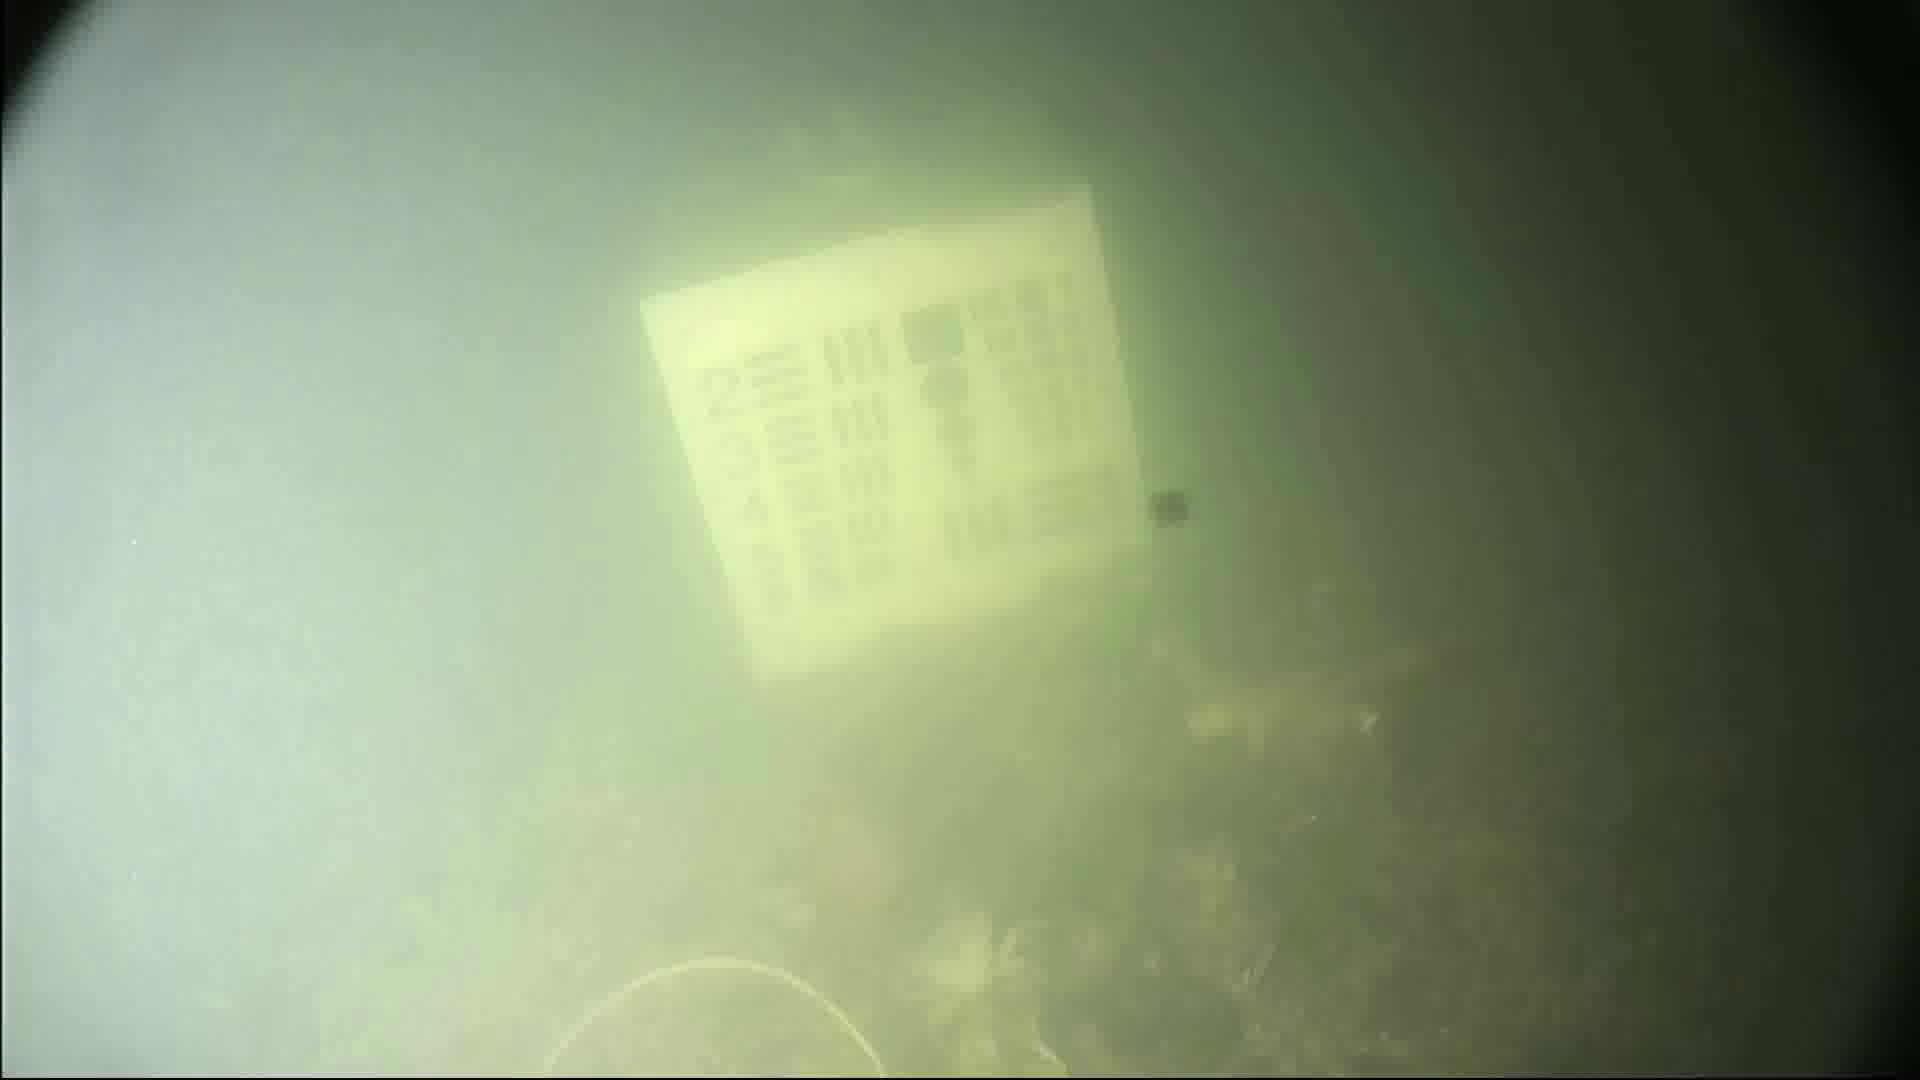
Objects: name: crab
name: fish